Myddfai

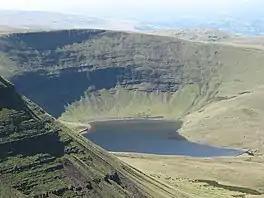
The glacial lake of Llyn y Fan Fach featured in the Lady of the Lake story

The area is the setting for many tales of myth and legend. One such legend is the story of the Lady of the Lake. The story goes that a young farm boy grazing his sheep flock around the lake of Llyn y Fan Fach below the Black Mountain escarpment used to pass the long daylight hours gazing into the dazzling waters of the lake. As he grew up, passing every day this way, one day a beautiful woman emerged from this lake, approached the dumbstruck boy, who was instantly besotted and cast totally under her spell. She was unparalleled in beauty, grace and wisdom and immediately prophesied to him that he would become rich and respected if he would agree to marry her. However this future success and her partnership was dependent on certain conditions. Foremost condition was that he should never strike her more than three times. Secondly that he never speak a word of her origin or the supernatural source of their success and relationship.